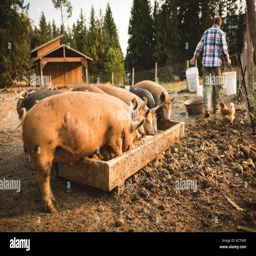
pig eating a food in farm on a sunny day